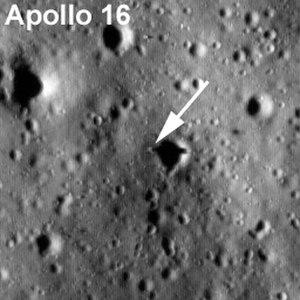
Apollo 16 est une mission habitée du programme Apollo ayant eu lieu du 16 au 27 avril 1972 et au cours de laquelle deux des membres de l'équipage se sont posés sur la Lune et ont exploré la zone située près de leur site d'atterrissage. Il s'agit de la dixième mission Apollo ainsi que la cinquième et avant-dernière comprenant un séjour sur la Lune. Apollo 16 est la première mission à se poser sur de hauts plateaux lunaires, en l’occurrence dans la région du cratère Descartes. Il s'agit également de la seconde mission Apollo de type J, qui se caractérise par des objectifs scientifiques étendus et un séjour sur la surface lunaire prolongé à trois jours grâce à une version évoluée du module lunaire. L'équipage d'Apollo 16 est composé de John Young, commandant, de Charles Duke copilote du module lunaire et de Ken Mattingly pilote du module de commande. Lancé depuis le centre spatial Kennedy en Floride le 16 avril 1972 à 17h54 TU, le vaisseau Apollo amerrit le 27 avril à 19h45 TU après un séjour dans l'espace de 11 jours, 1 heure et 15 minutes.